Zerega Avenue station

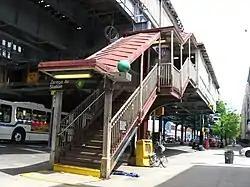
Street stair prior to renovation

This station was built as part of the Pelham Line, which was part of the Dual Contracts, signed on March 19, 1913, and also known as the Dual Subway System. The Pelham Line was proposed to be a branch of the Lexington Avenue Line running northeast via 138th Street, Southern Boulevard and Westchester Avenue to Pelham Bay Park. This station opened on October 24, 1920, with the line's extension from East 177th Street to Westchester Square. Service was initially served by a mix of through and shuttle trains during the 1920s.